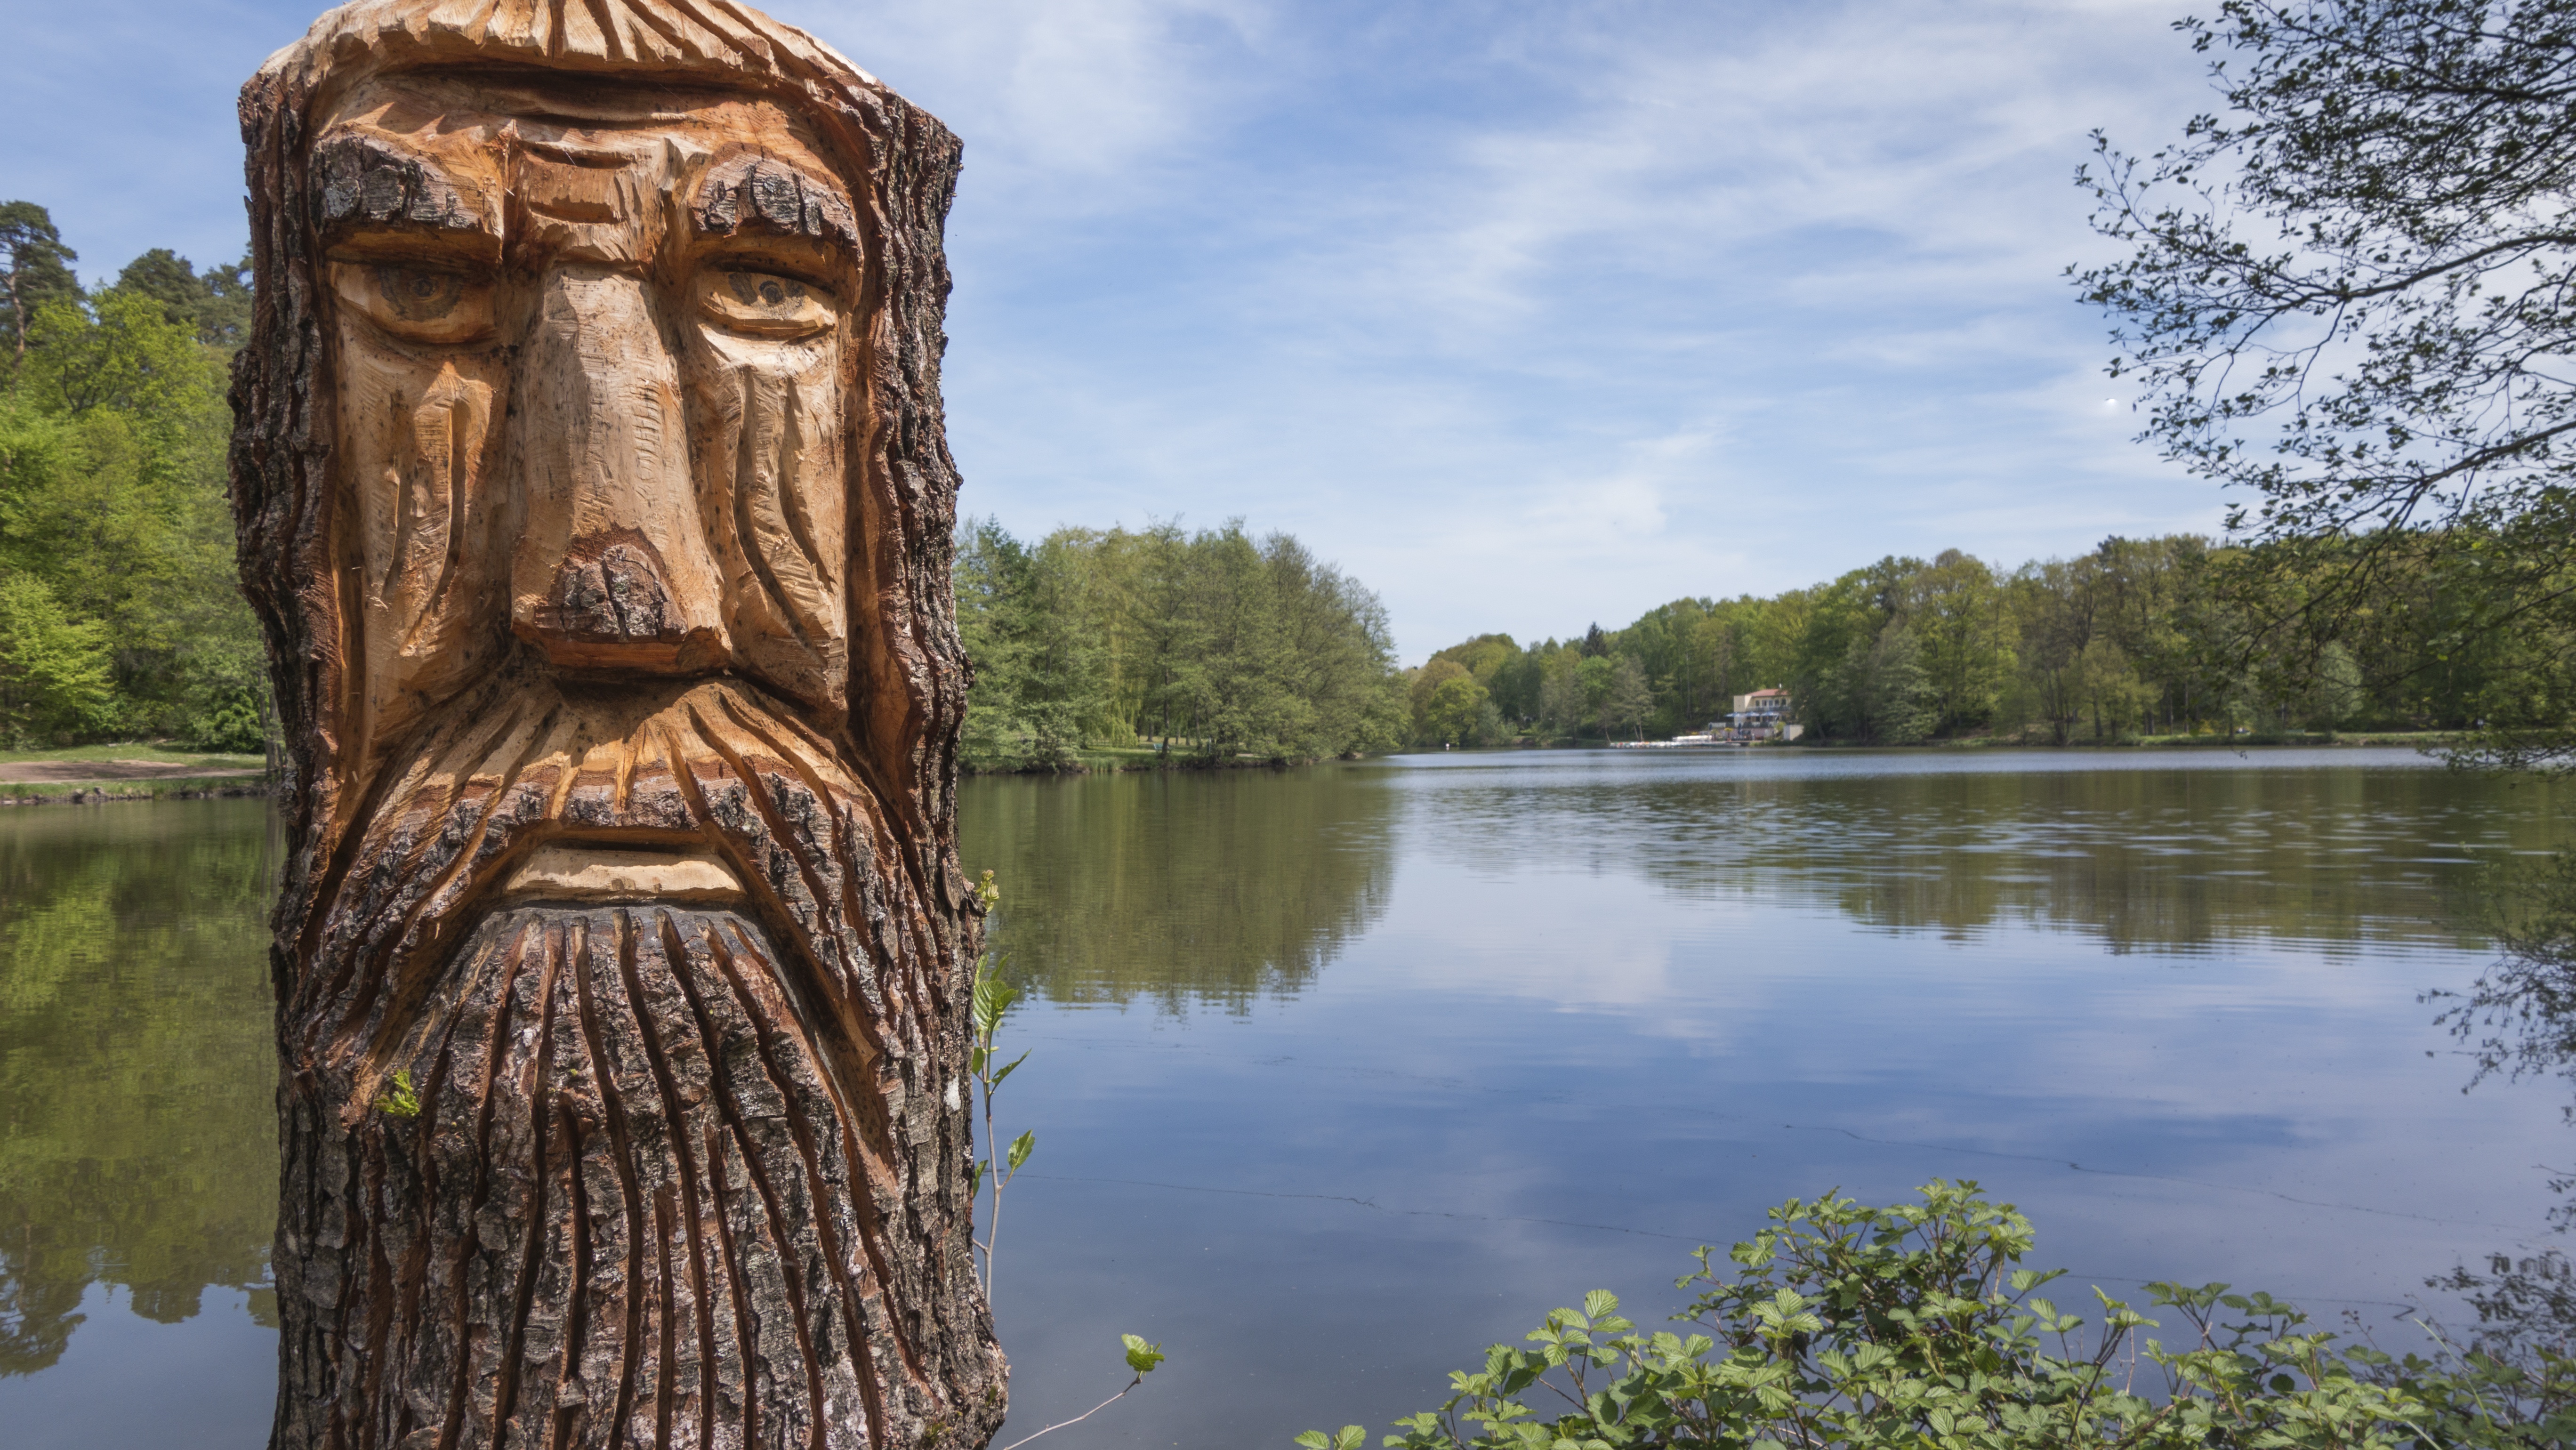
tree, water, wood, lake, reflection, park, face, figure, carved, carving, wood carving, strains